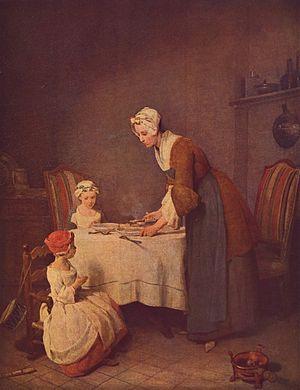
Jean Siméon Chardin, né le 2 novembre 1699 à Paris, mort dans la même ville le 6 décembre 1779, est considéré comme l'un des plus grands peintres français et européens du XVIIIᵉ siècle. Il est surtout reconnu pour ses natures mortes, ses peintures de genre et ses pastels.